Cabinet of Isa Mustafa

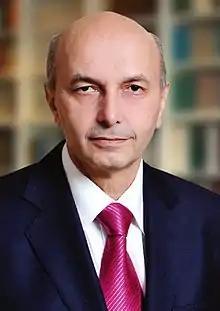
Isa Mustafa

The Mustafa cabinet was the cabinet of Kosovo led by Prime Minister Isa Mustafa between 9 December 2014 and 9 September 2017.